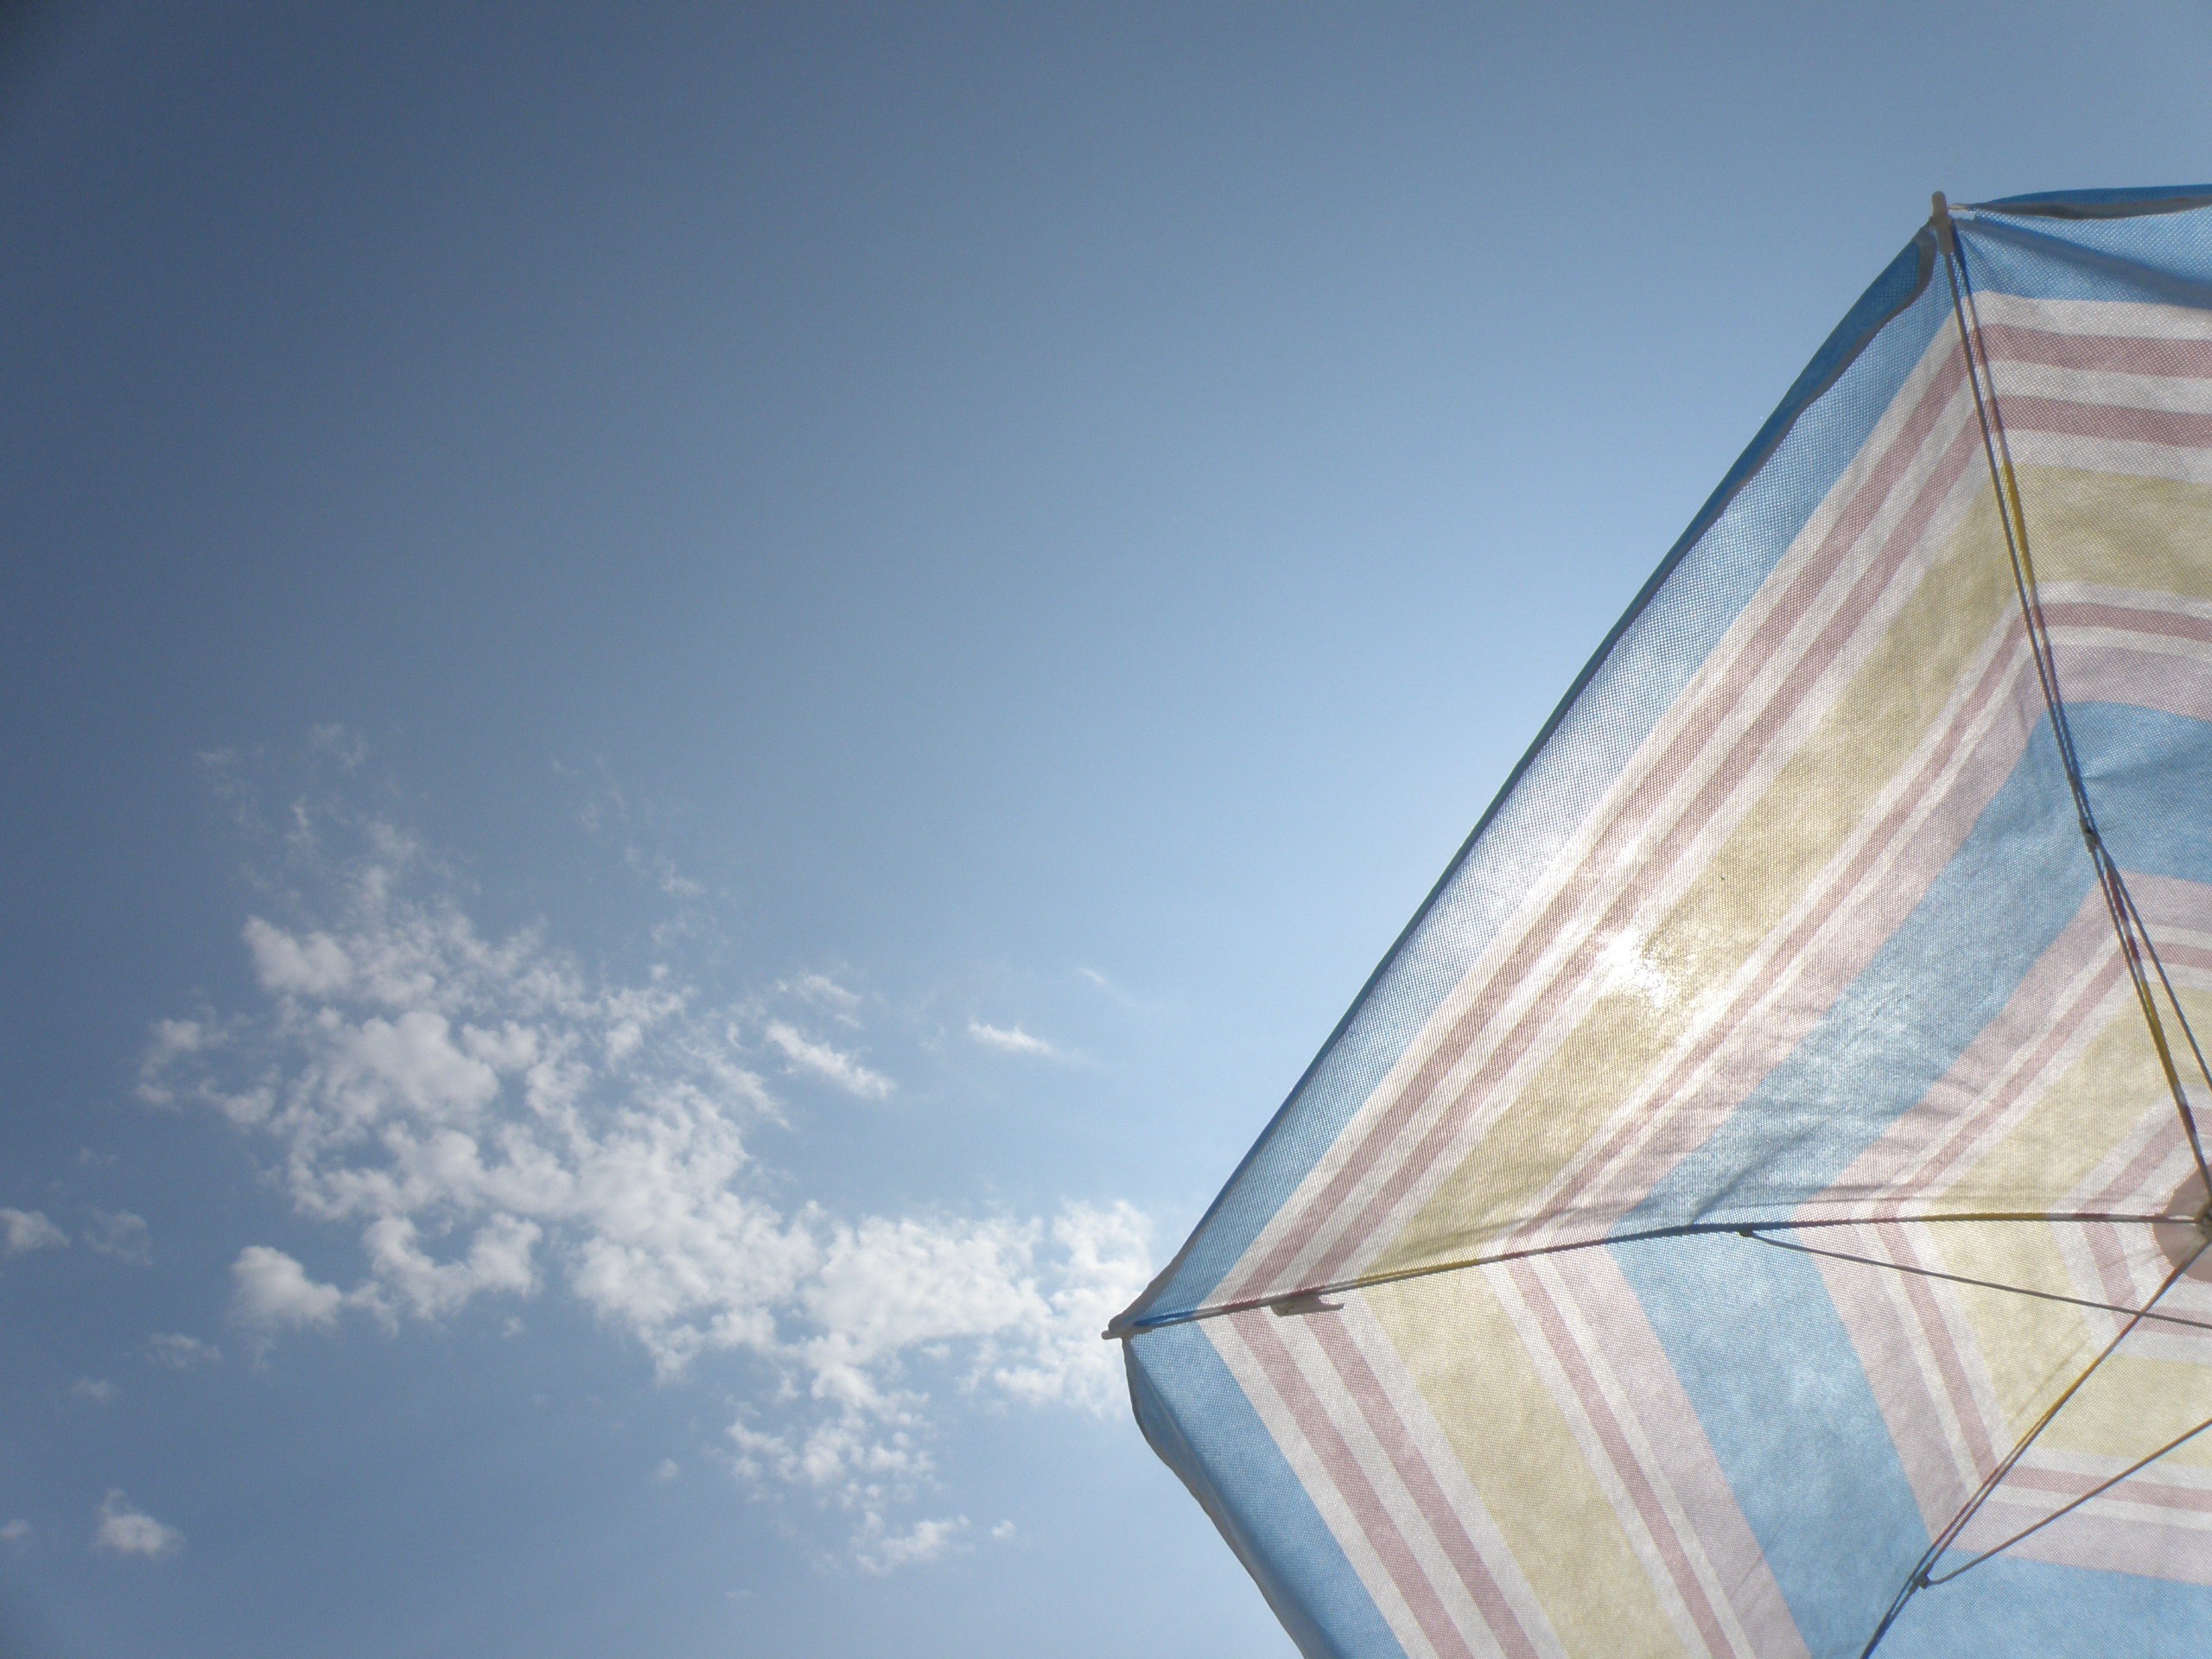
wing, cloud, sky, sunlight, wind, skyscraper, line, reflection, heaven, umbrella, blue, clouds, background, parasol, shape, atmosphere of earth